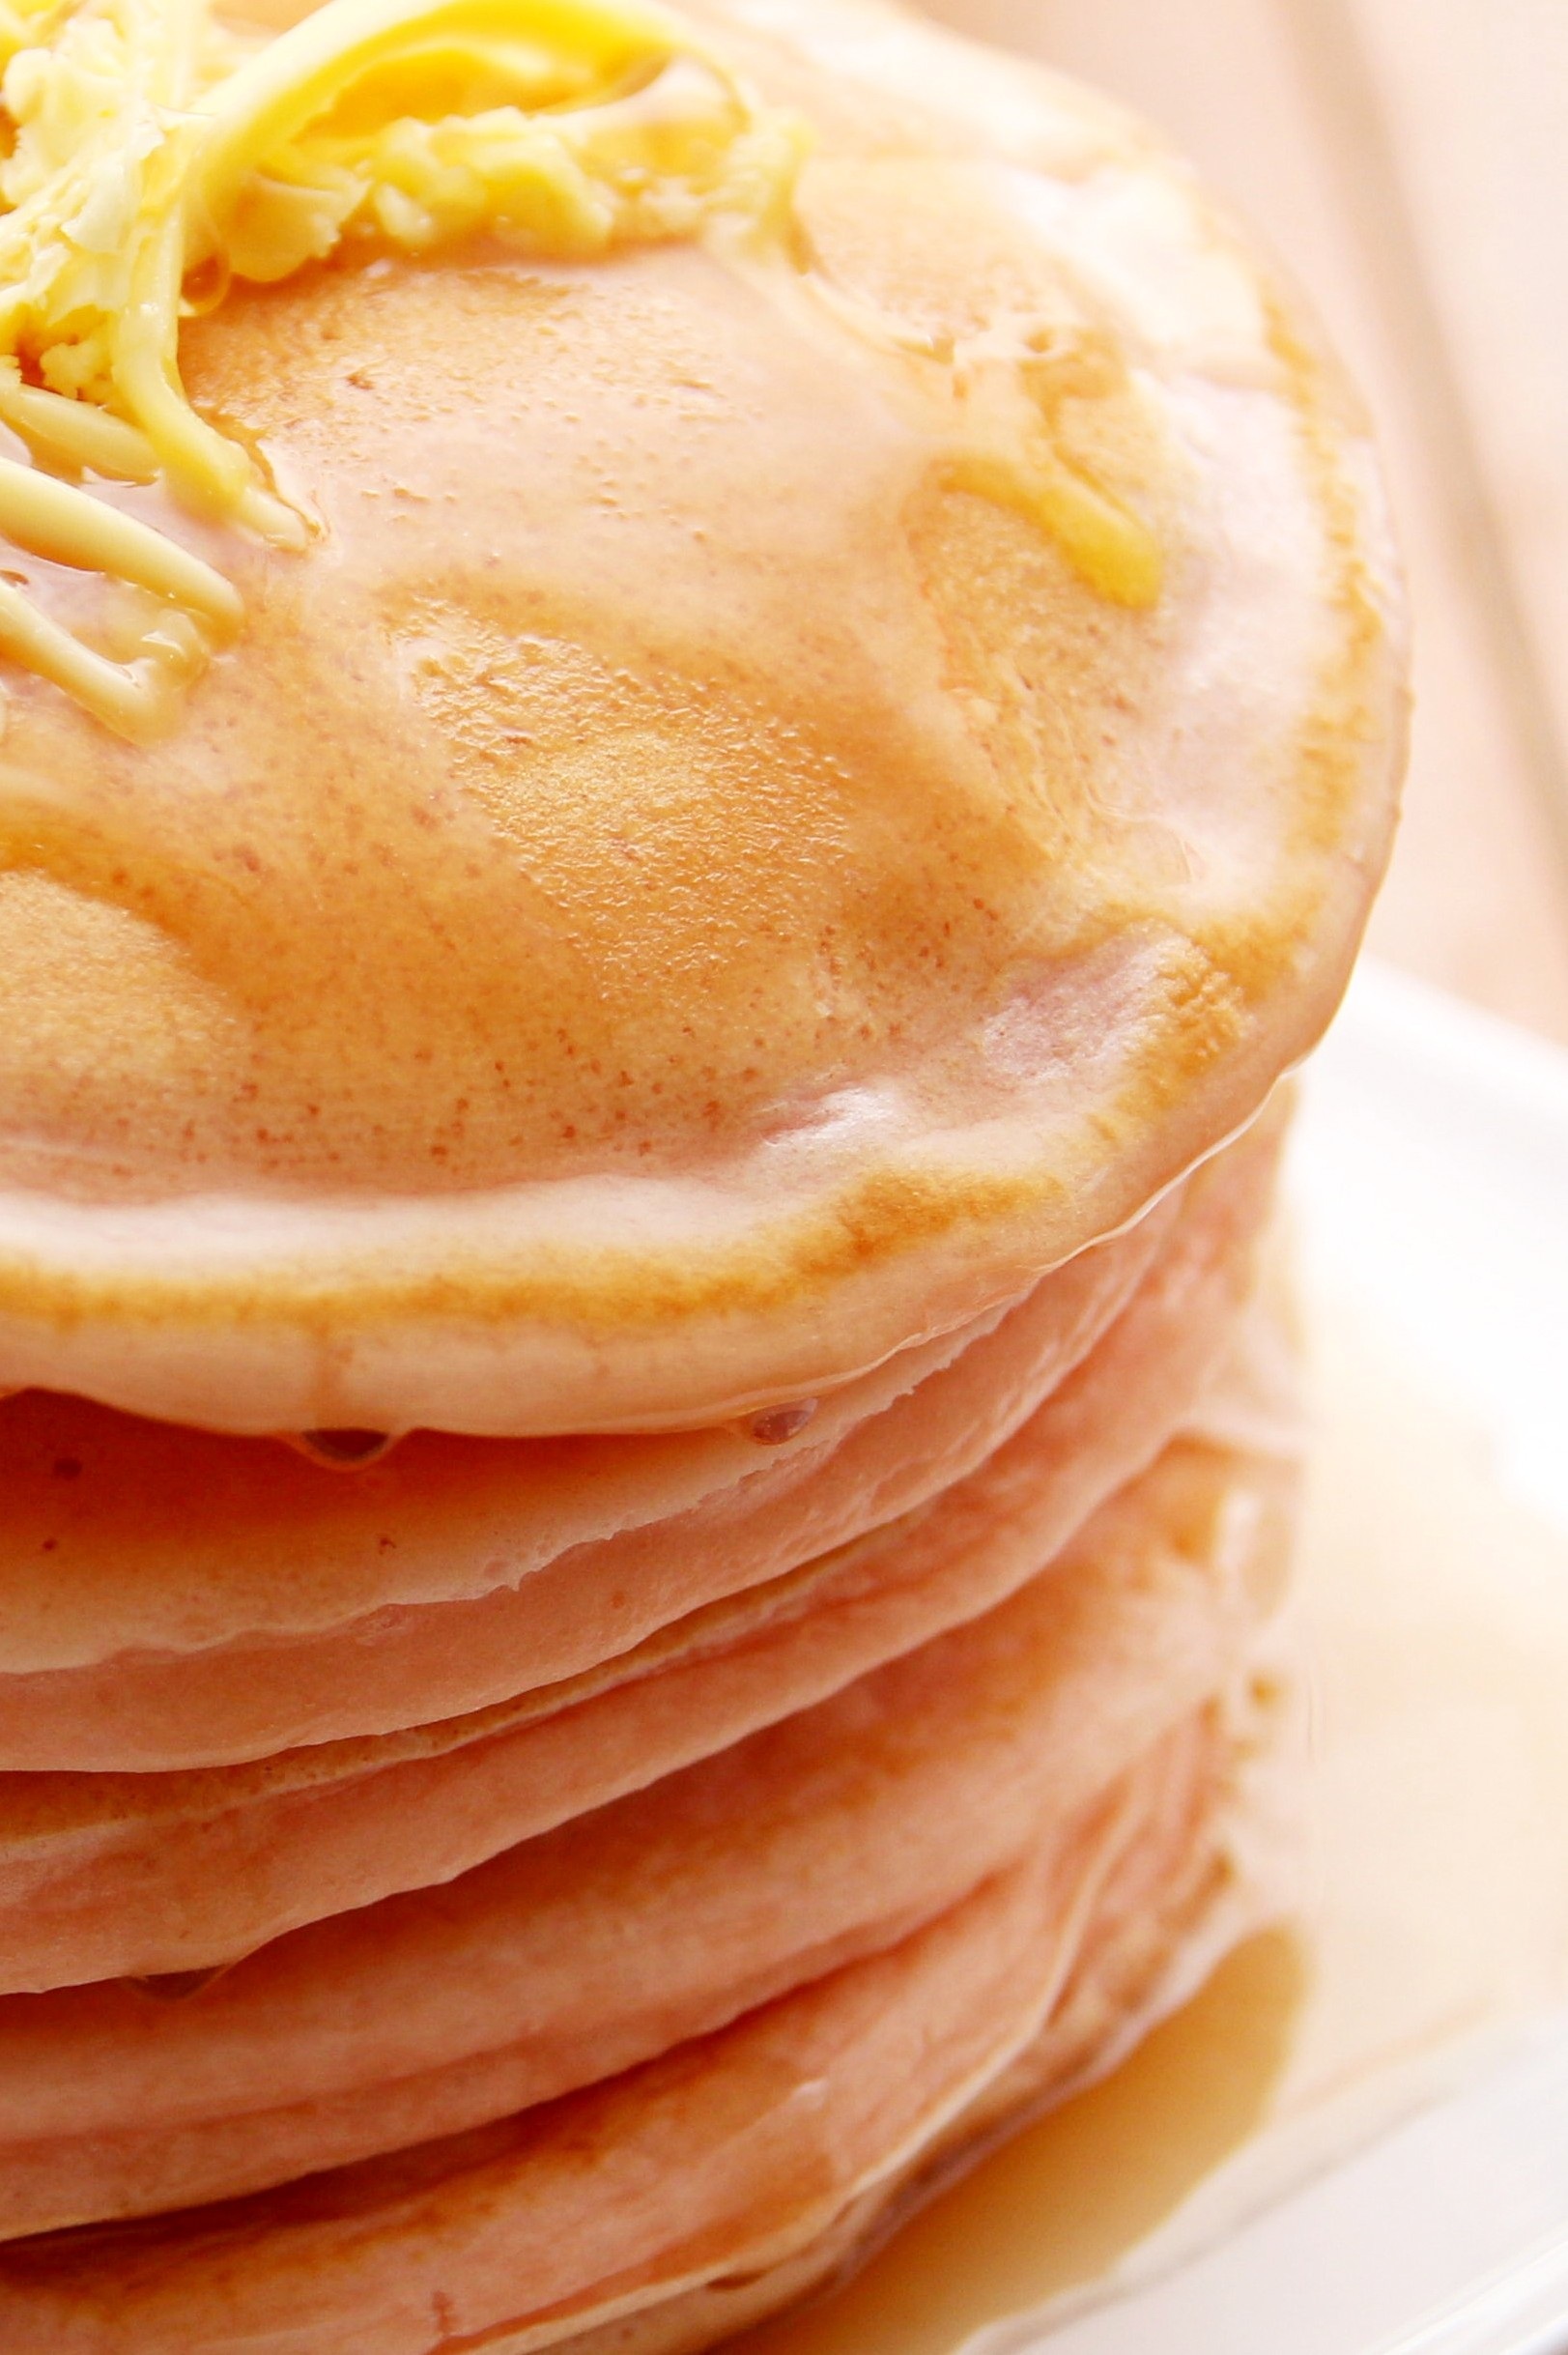
dish, meal, food, produce, breakfast, dessert, cuisine, cake, pancake, flavor